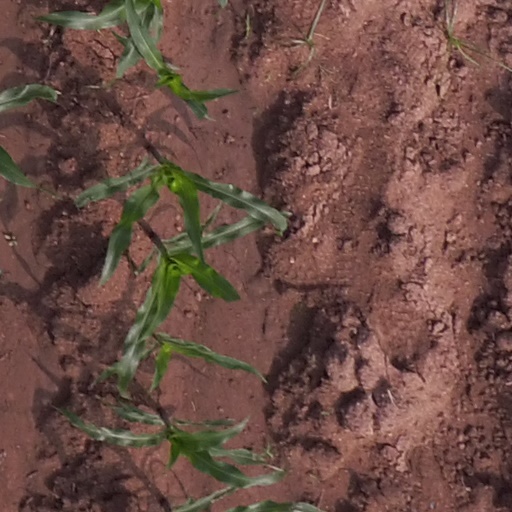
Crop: maize; corn